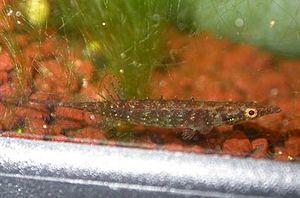
Les Indostomidae forment une famille de poissons d'eau douce de l'ordre des Gasterosteiformes qui ne comporte qu'un seul genre et trois espèces qui se rencontrent dans le Sud-Est asiatique.
Gasterosteiformes est un ordre de poissons à nageoires rayonnées incluant un nombre de types familiers, parmi lesquels les épinoches ou les pégases.